List of public inquiries in the United Kingdom

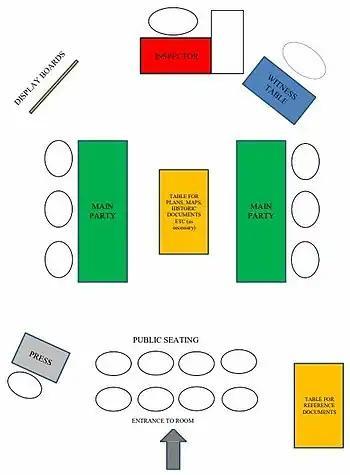
Suggested Layout of a Planning Inspectorate Inquiry room

A public local inquiry is an inquiry led by the independent Planning Inspectorate, for various local issues involving a local planning authority. They follow formal rules and procedures, and they could include a planning application which has been refused permission, in which case it is called a Planning Inquiry, or an appeal against a compulsory purchase order, which are called a Compulsory Purchase Order Inquiry, or listed building consent appeals, which are called a Listed Building Inquiry. These types of inquiries may last for up to several days, or even weeks. Inquiries are usually held in local planning authority offices, village halls or community centres. One example of a Public Local Inquiry was the inquiry into the M4 Corridor around Newport Project in Wales, which followed The Highways (Inquiries Procedure) Rules 1994 and The Compulsory Purchase (Inquiries Procedure) (Wales) Rules 2010.